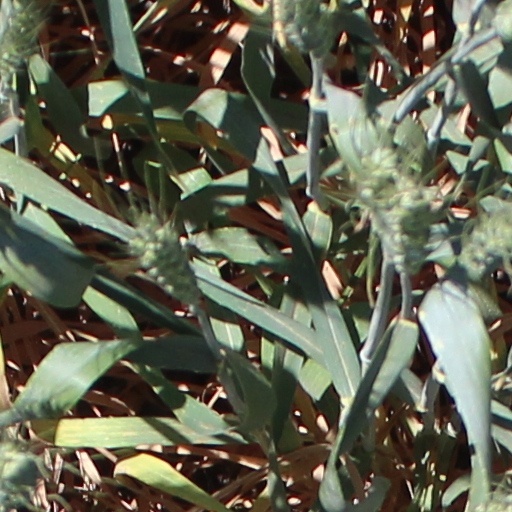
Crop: wheat